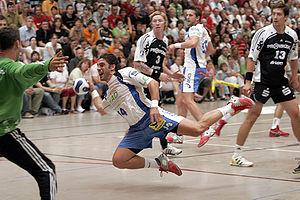
Au handball, le pivot se situe le long de la zone des 6 mètres, circulant essentiellement au centre.
Bertrand Gille, né le 24 mars 1978 à Valence, est un ancien joueur français de handball évoluant au poste de pivot. Il a un frère aîné, Guillaume, qui connaît le même parcours sportif, ainsi qu'un frère cadet Benjamin qui joue également au handball à Chambéry. Considéré comme l'un des meilleurs pivot au monde, il a été élu meilleur handballeur mondial de l'année en 2002. En équipe de France de 1997 à 2013, il est double champion olympique, double champion d'Europe et « seulement » double champion du monde, ayant décidé de prendre une pause avec l'équipe de France lorsque celle-ci remporte le titre de 2009.